Revolt of the Languedoc winegrowers

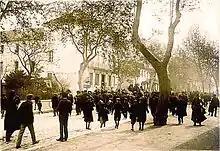
Demonstration in Lézignan-Corbières 28 April

On 11 March 1907 the signal for the revolt was given by a group of Minervois vine growers in the village of Argeliers.